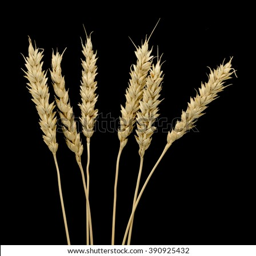
wheat ears isolated on a black background